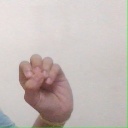
अक्षर: उ